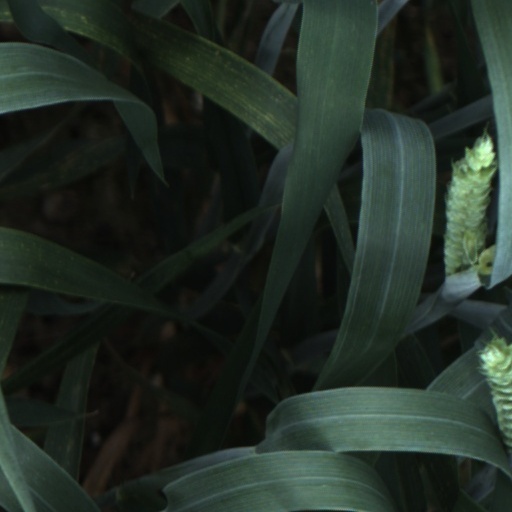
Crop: wheat